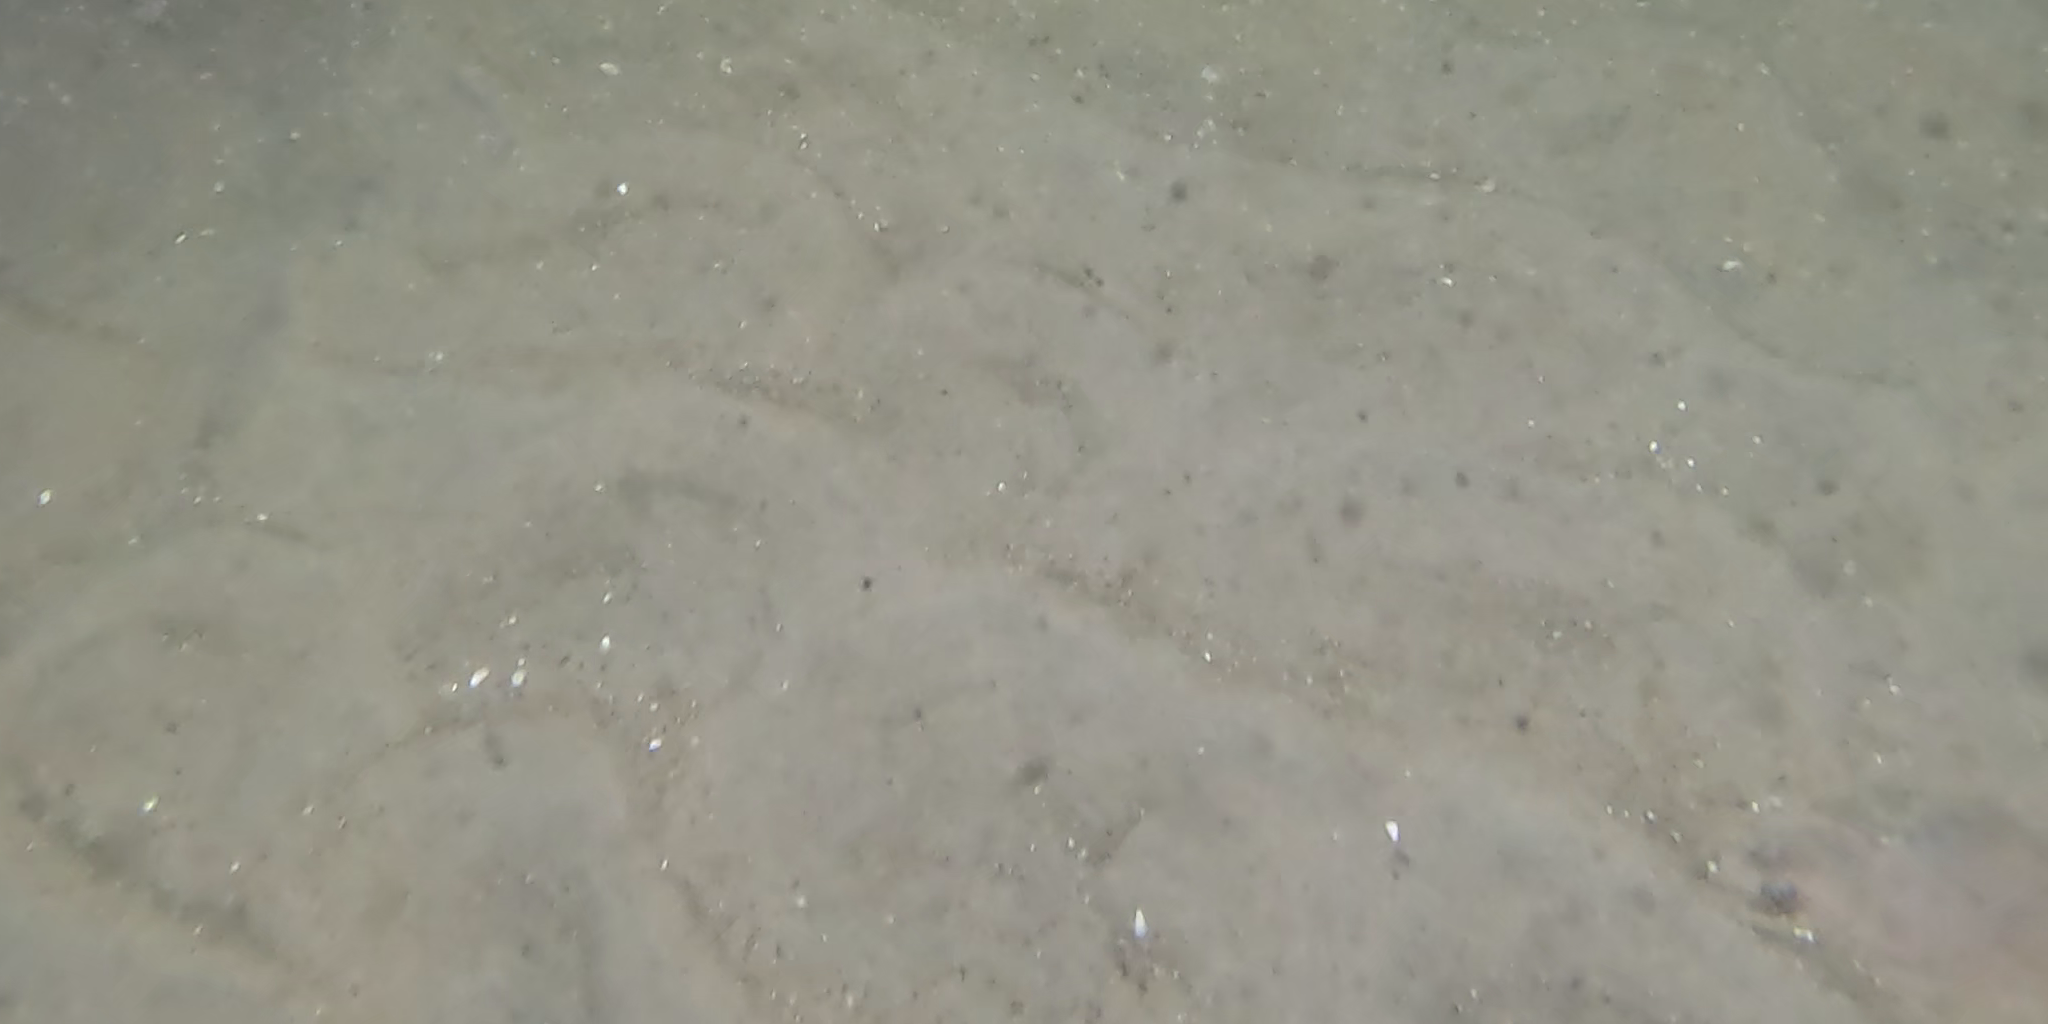
Seabed habitat: sand